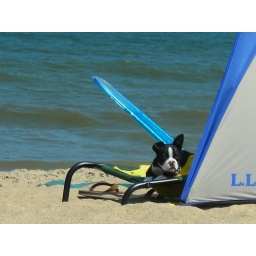
Super cute dog on the beach in nags head